Scheibe Spatz

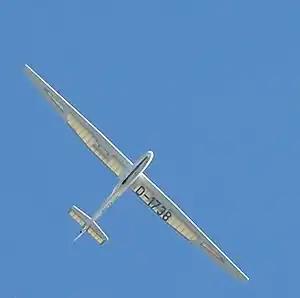
L-Spatz 55 D-1738

The Scheibe "Spatz" (German: "Sparrow") is a German glider with a mixed metal and wood construction that was built in 1952 until 1962. Later versions were known as the L-Spatz, the letter L standing for "Leistung", which is German for "performance".